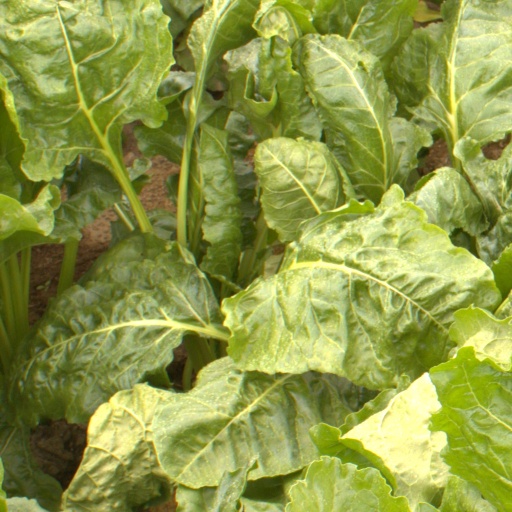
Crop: sugar beet